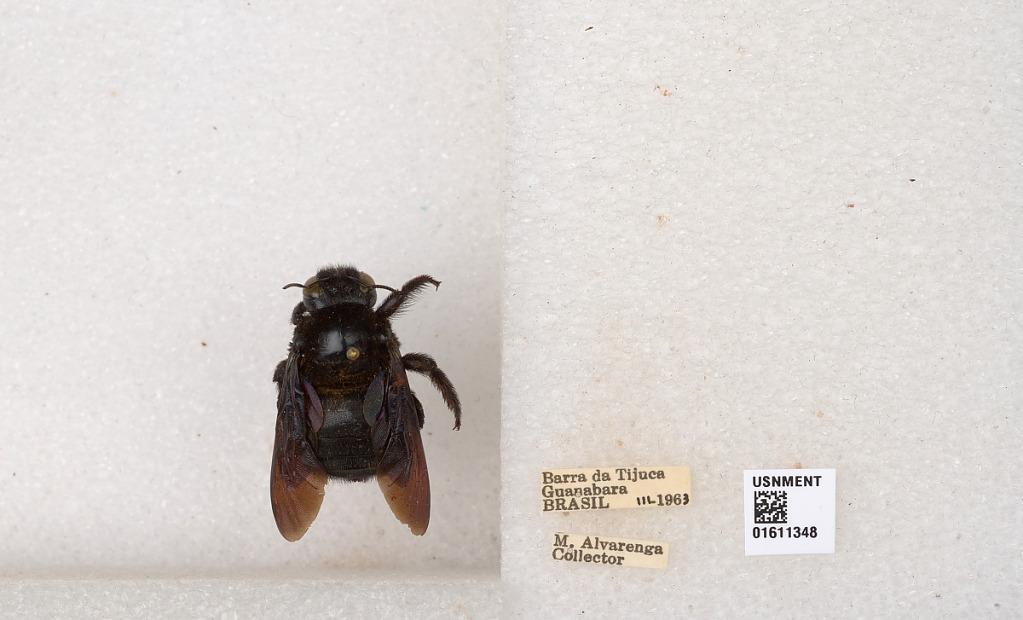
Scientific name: Xylocopa
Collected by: J. Bequaert
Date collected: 1963-3-1
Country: Brazil
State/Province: Rio de Janeiro
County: Rio de Janeiro
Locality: Barra da Tijuca, Guanabara